Devendra Banhart

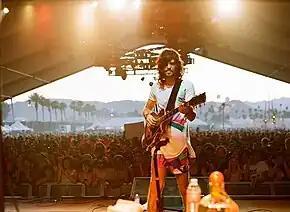
Banhart performs at the 2009 Coachella Festival

Banhart has performed at Carnegie Hall and the Hollywood Bowl opening for Gilberto Gil, as well as at Bonnaroo and Coachella music festivals. He founded a record label, Gnomonsong, with Andy Cabic of Vetiver, in 2005. In 2007, he signed with Neil Young's manager Elliot Roberts, who also contributed vocals to "Smokey Rolls Down Thunder Canyon".